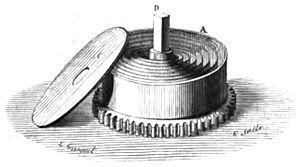
Fig. 21. — Ressort moteur des horloges enfermé dans le barillet A muni d’une roue dentée. — B, axe à tête carrée D pour remonter le ressort détendu. — c, couvercle du barillet, découvert dans la figure pour laisser voir le ressort.
Le ressort moteur ou ressort de barillet est un ressort permettant d'emmagasiner de l'énergie lorsqu'il est tendu, et de la restituer lors de la détente. La plupart du temps il s'agit d'un ruban métallique d'acier trempé enroulé sur une roue. L'énergie restituée est transmise par un jeu d'engrenages. Dans certaines applications, le système est régulé par une pale tournante ou par un dispositif d'échappement.